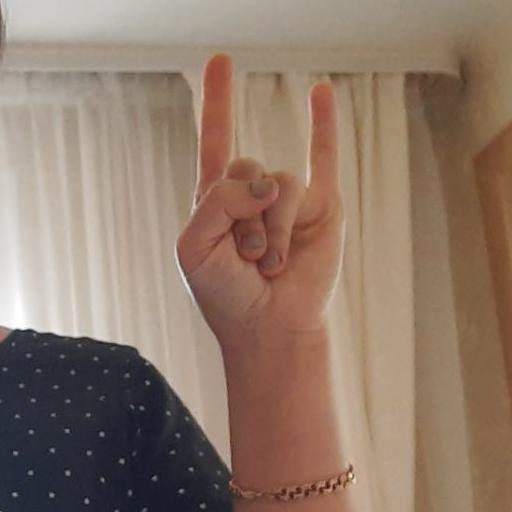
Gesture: rock